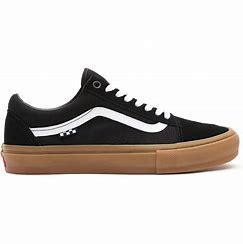
Brand: Vans
Model: Skate Skate